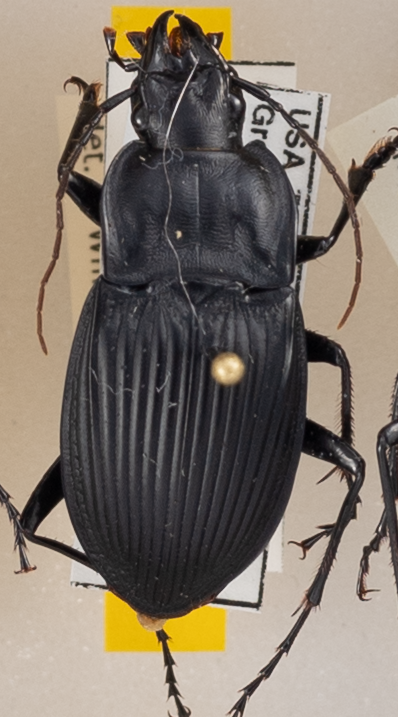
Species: Dicaelus dilatatus
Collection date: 2019-06-11
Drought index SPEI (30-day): -0.548
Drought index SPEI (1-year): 2.09
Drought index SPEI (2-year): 2.09